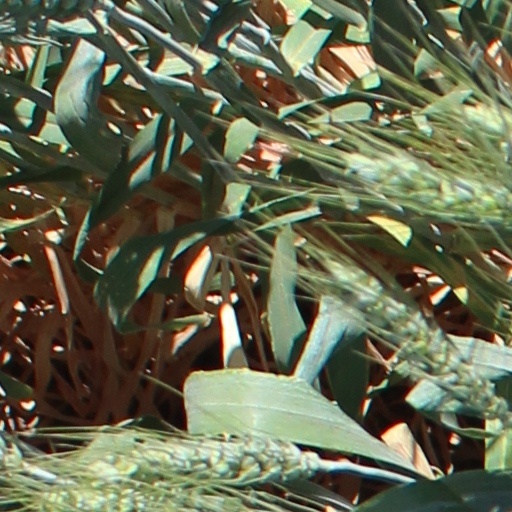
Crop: wheat